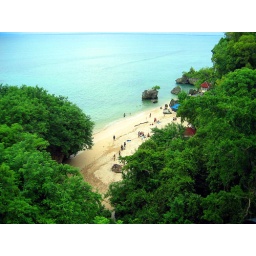
Padang-padang beach near Uluwatu. Aerial view, surrounded by monkey forest full of naughty monkey.